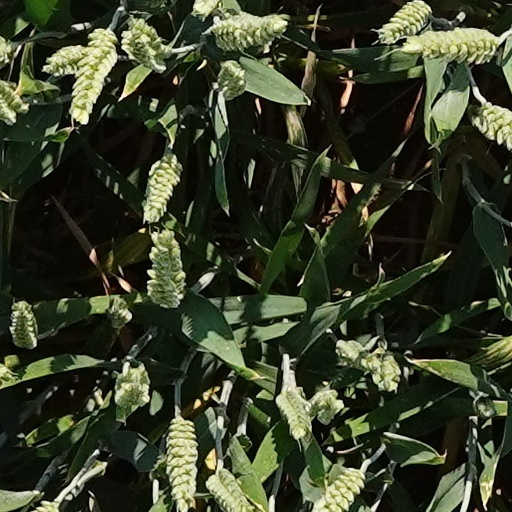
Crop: wheat